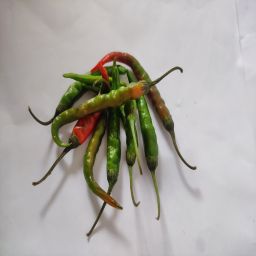
Crop: Chile Pepper
Quality: Ripe